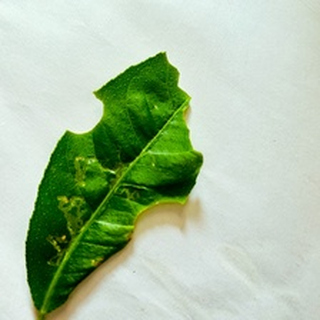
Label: lemon_deficiency